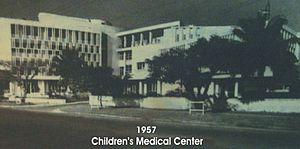
Fe del Mundo est une pédiatre philippine. Elle est la première femme admise comme étudiante à la Harvard Medical School. Elle a également fait édifier le premier hôpital pour enfants aux Philippines. Ses travaux en pédiatrie, pendant plus de 80 ans, lui ont valu le Prix Ramon Magsaysay, pour sa contribution au service public, en 1977, et en 1980, le titre honorifique de scientifique nationale des Philippines.